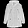
Label: Coat